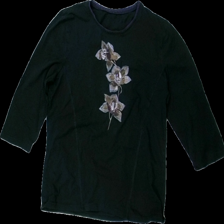
View: front
Type: Top
Category: Ladies
Brand: Missing
Colors: Black, Purple
Material: 88% Cotton 12% Cont?
Pattern: Embroidered
Cut: Regular
Season: All
Damage: damaged embroidery
Damage location: middle center
Price range: <50
Recommended usage: Export
Description: black top